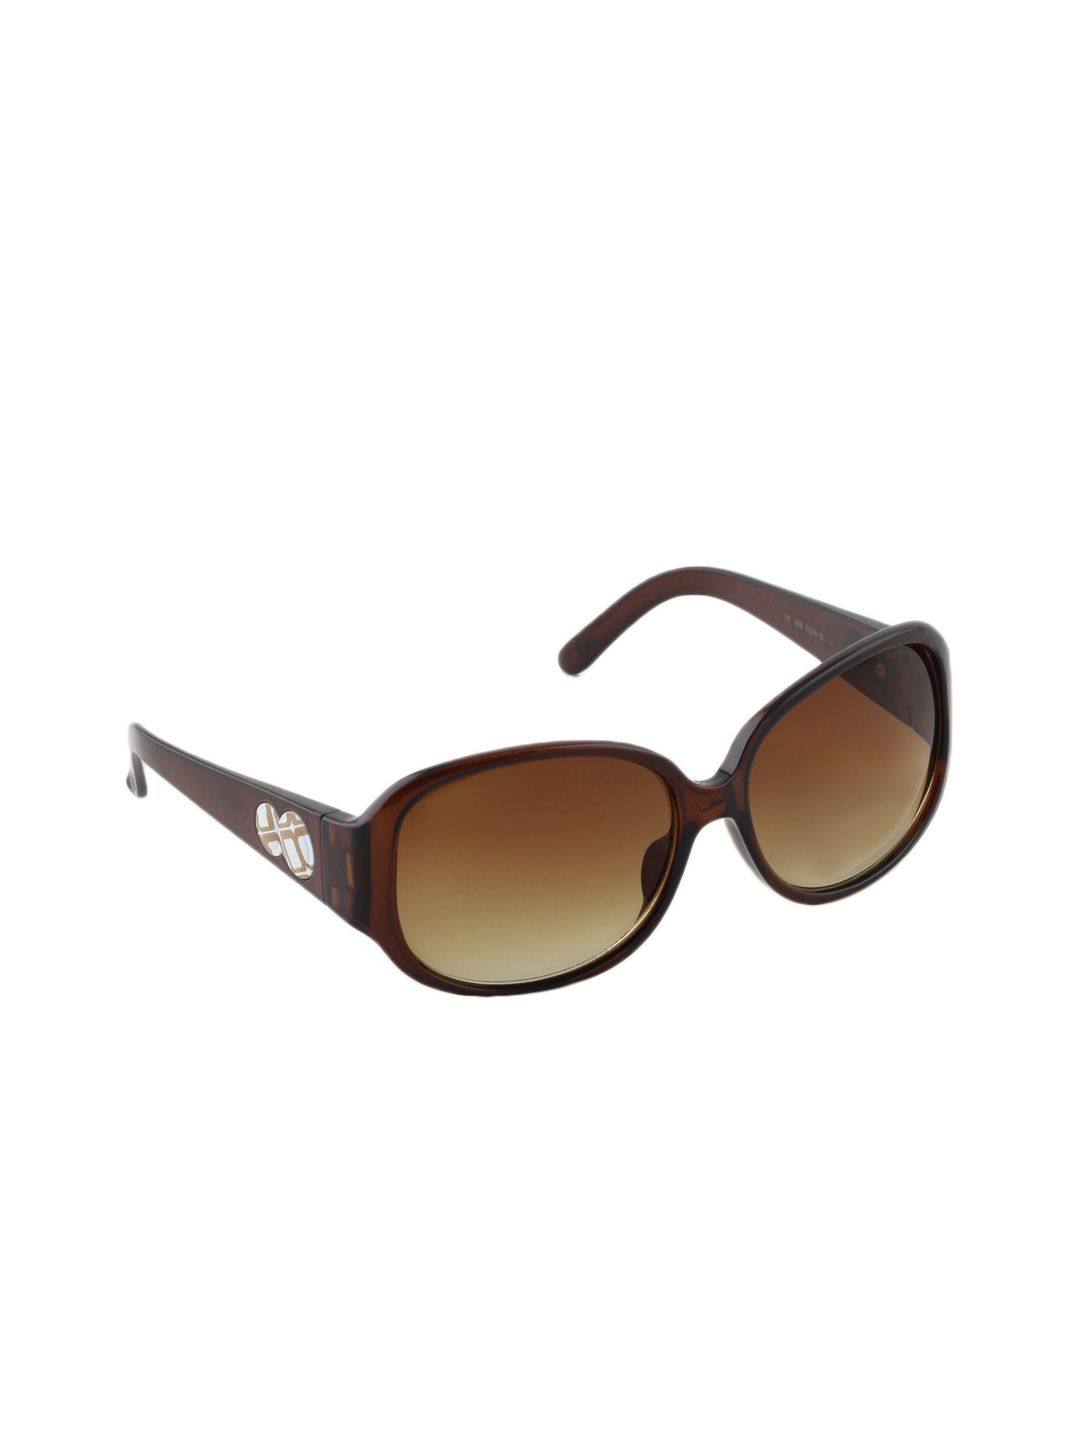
Miami Blues Women Sunglasses
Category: Accessories / Eyewear / Sunglasses
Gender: Women
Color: Brown
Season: Winter 2016
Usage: Casual